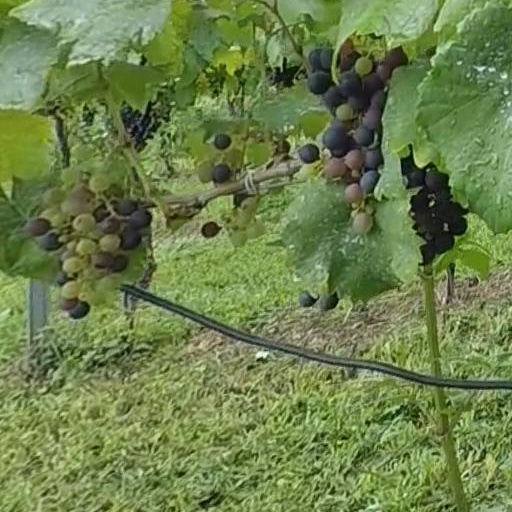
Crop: grape